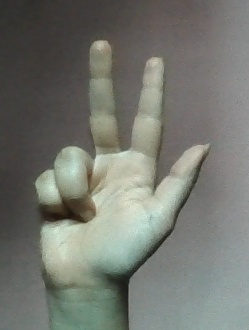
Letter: al